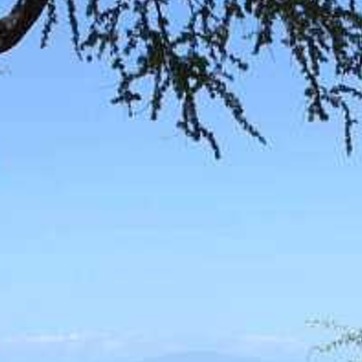
Material: sky